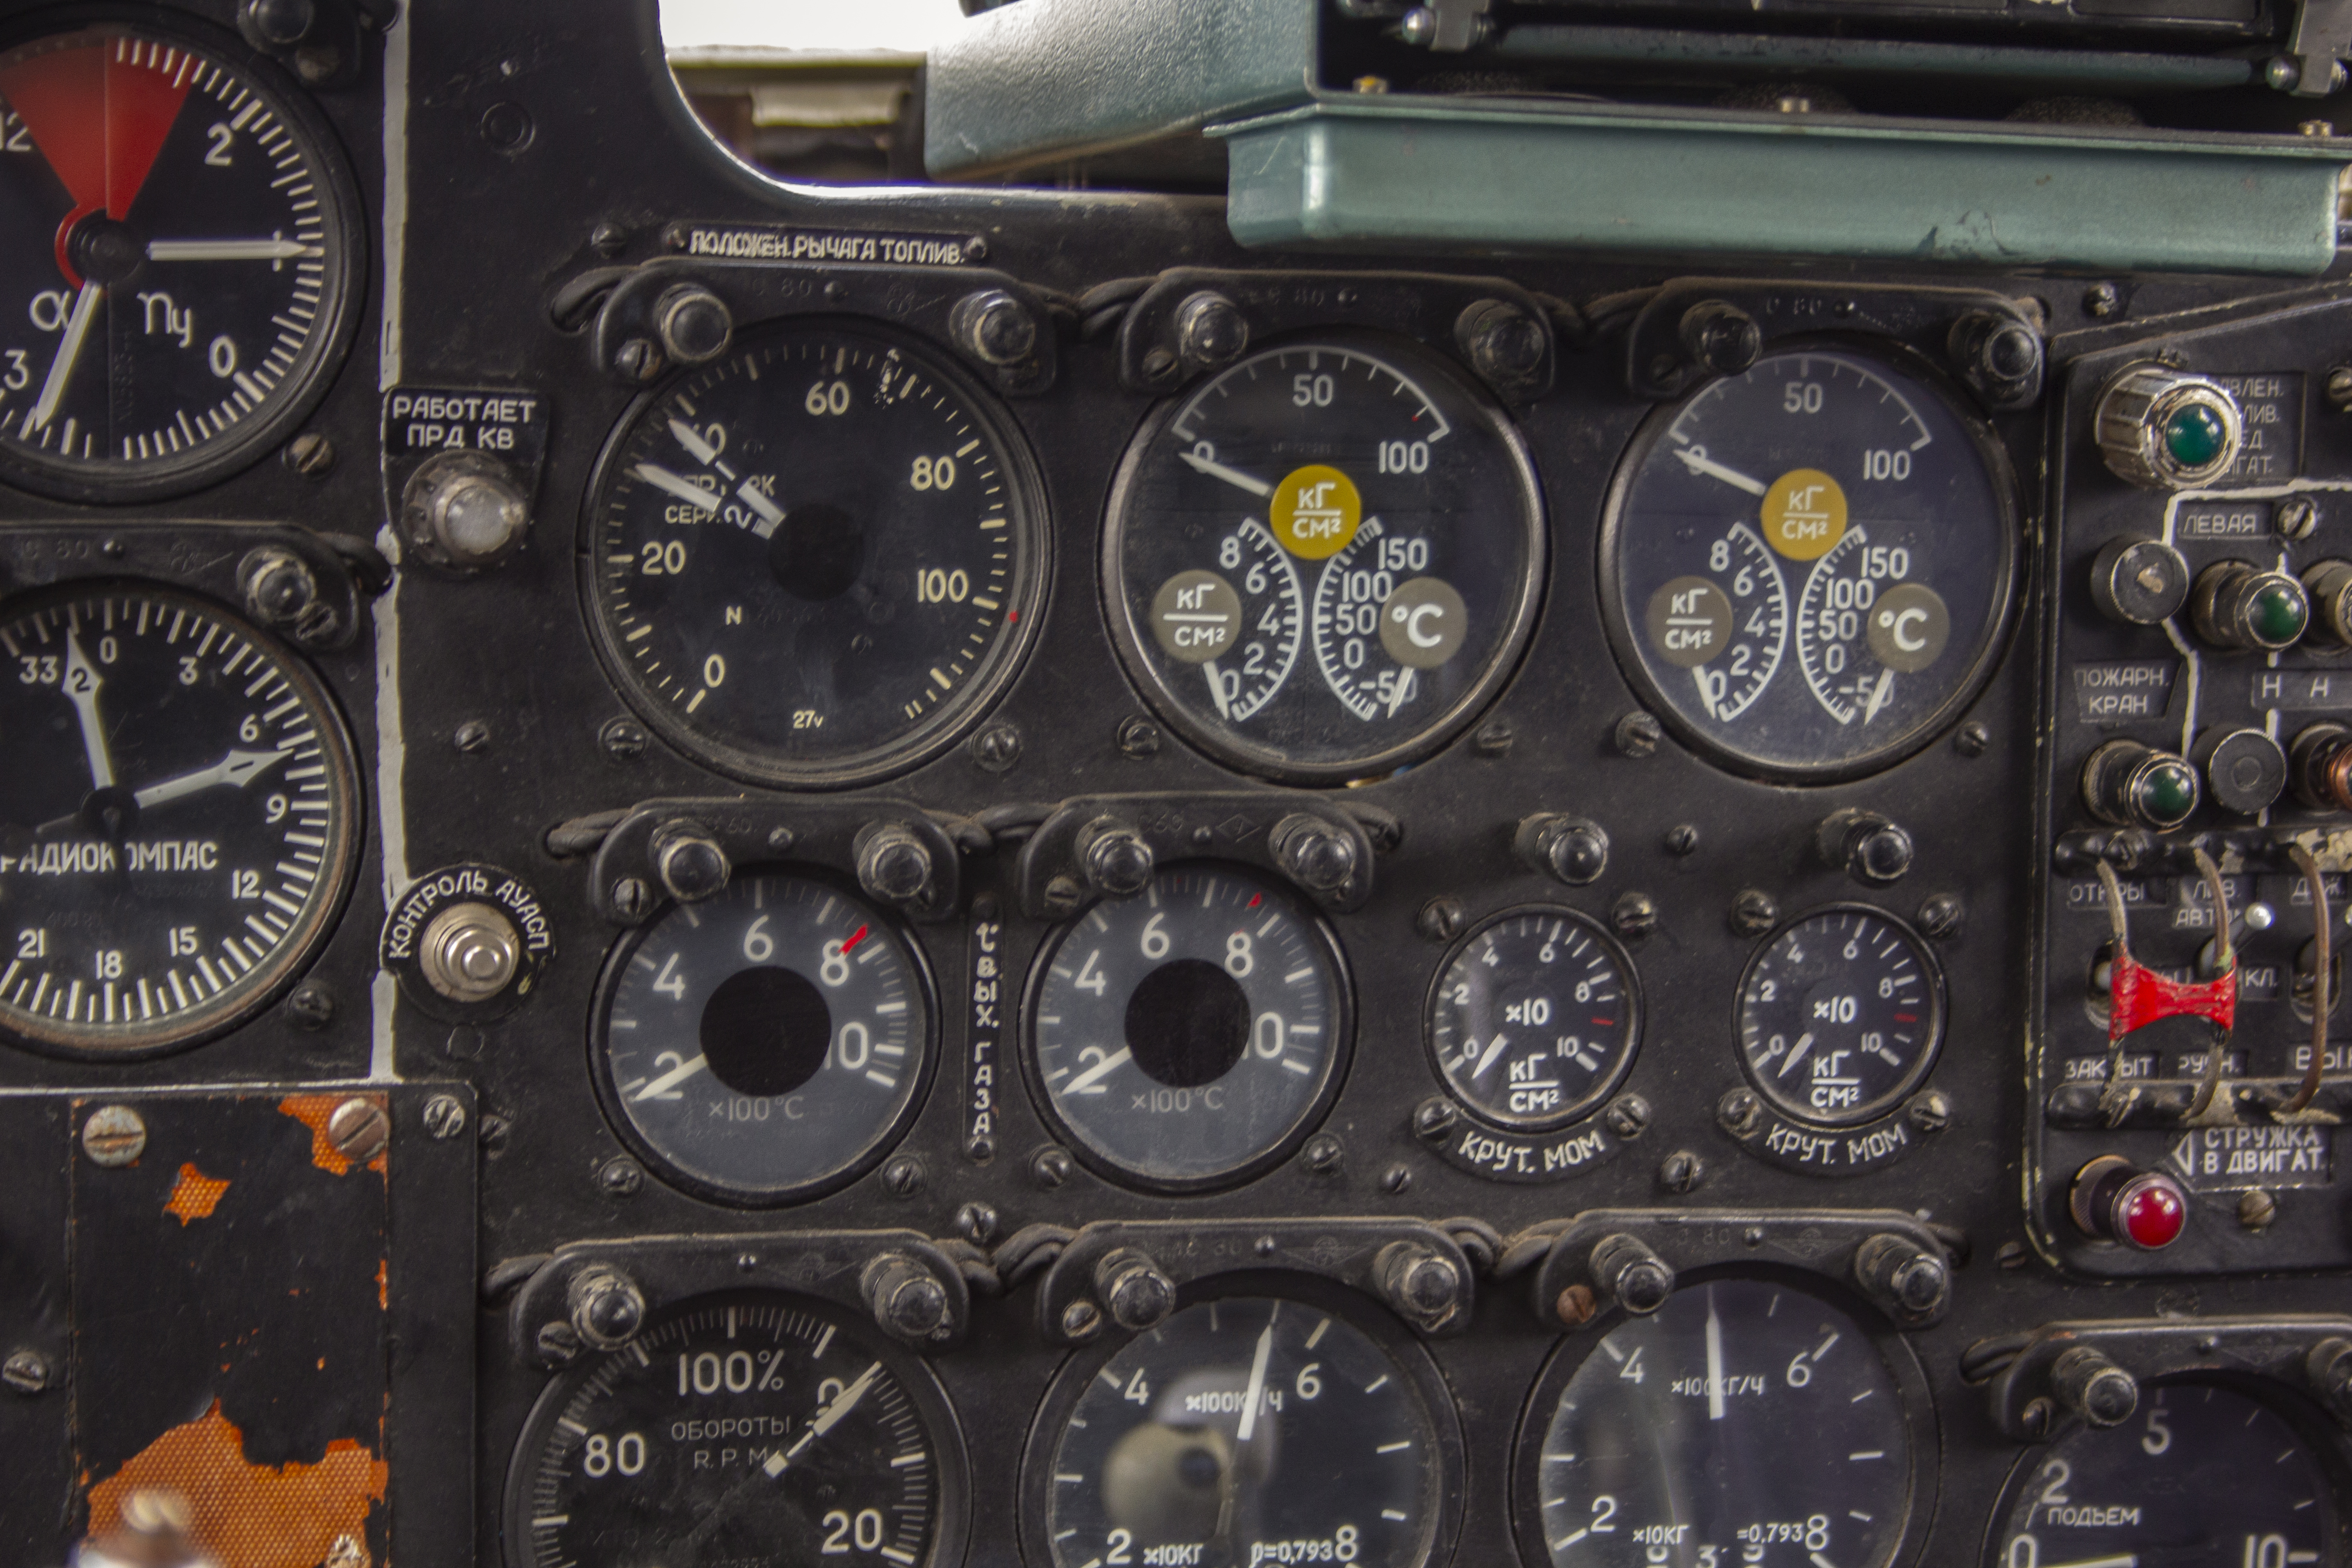
aviation, aircraft, instruments, cockpit, flight instruments, speedometer, gauge, tachometer, measuring instrument, motor vehicle, air travel, auto part, machine, engineering, plant, metal, aerospace engineering, airline, vehicle, transport, aerospace manufacturer